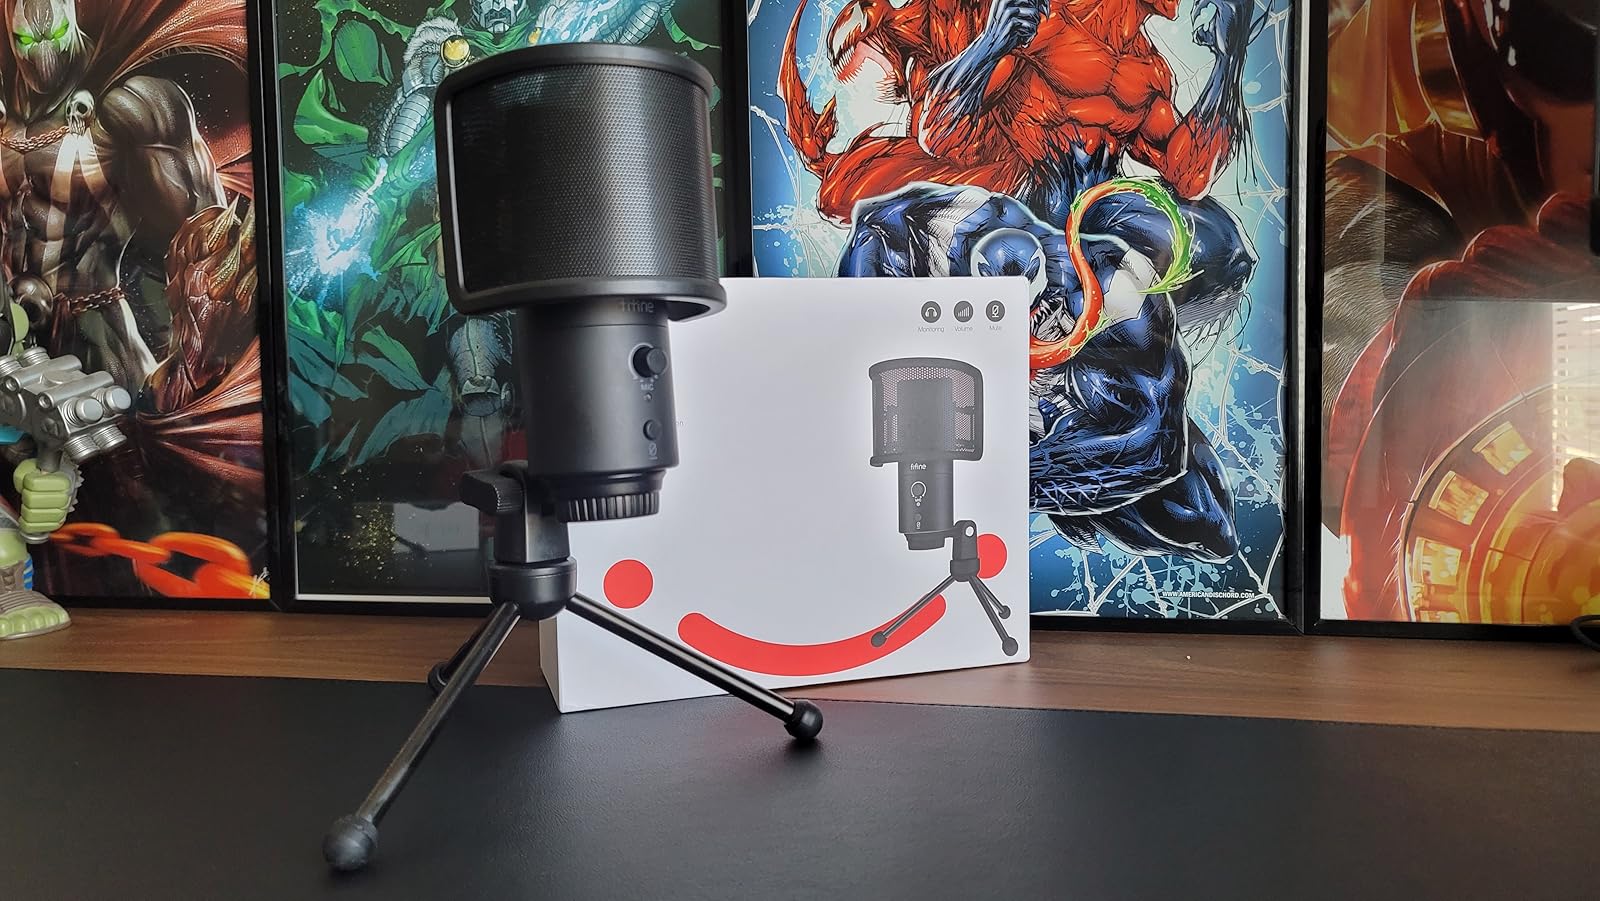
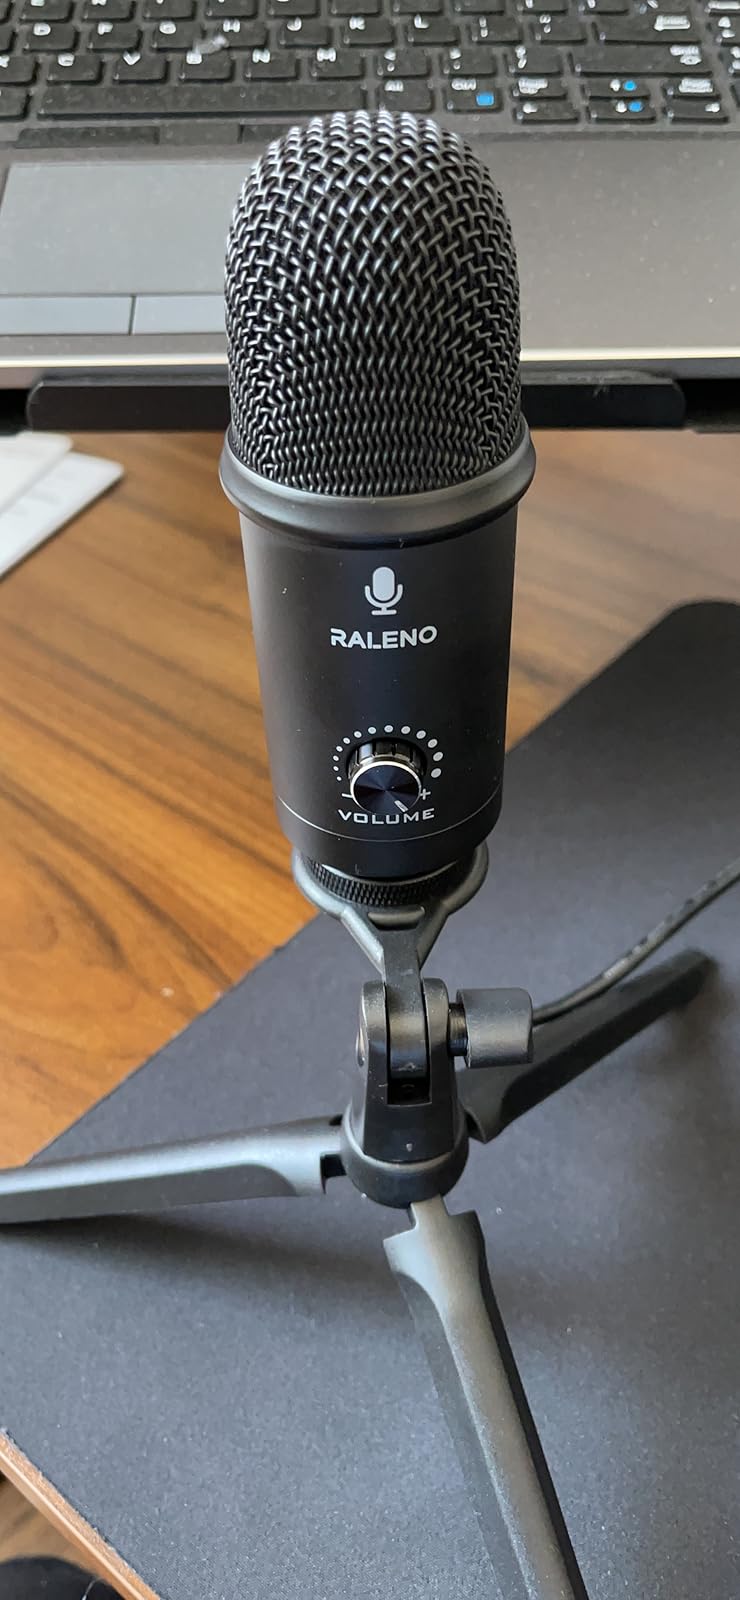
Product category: microphone
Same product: no